X500 (film)

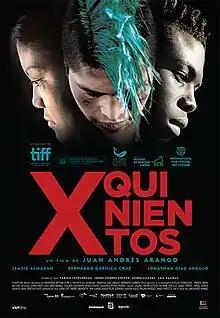

X500 is a 2016 drama film directed by Juan Andrés Arango. An international co-production between Canada, Colombia and Mexico, the film premiered in the Contemporary World Cinema strand at the 2016 Toronto International Film Festival.